Francis Grist Mill

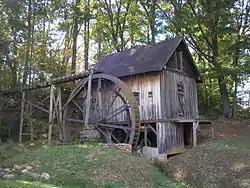
Francis Grist Mill, October 2014

Francis Grist Mill is a historic grist mill located at Waynesville, Haywood County, North Carolina. It was built in 1887, and is a 1 1/2-story, heavy timber frame mill building sheathed in board-and-batten siding. It has an overshot water wheel and (restored) wheel mechanisms, gears and pulleys underneath the main floor. From 2004 to 2008, the mill underwent a successful restoration in order to get the mill functioning again.